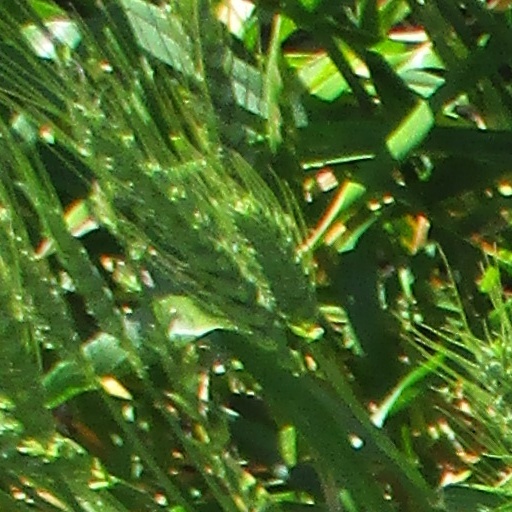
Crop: wheat